Music of Zimbabwe

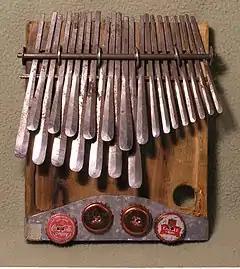
Mbira dzavadzimu

Zimdancehall is Zimbabwean music influenced by Jamaican dancehall music, it is also known as Mangoma. There is frequent debate around the origin Zimdancehall within Zimbabwe. Notable Zimdancehall performers include Winky D and Soul Jah love.